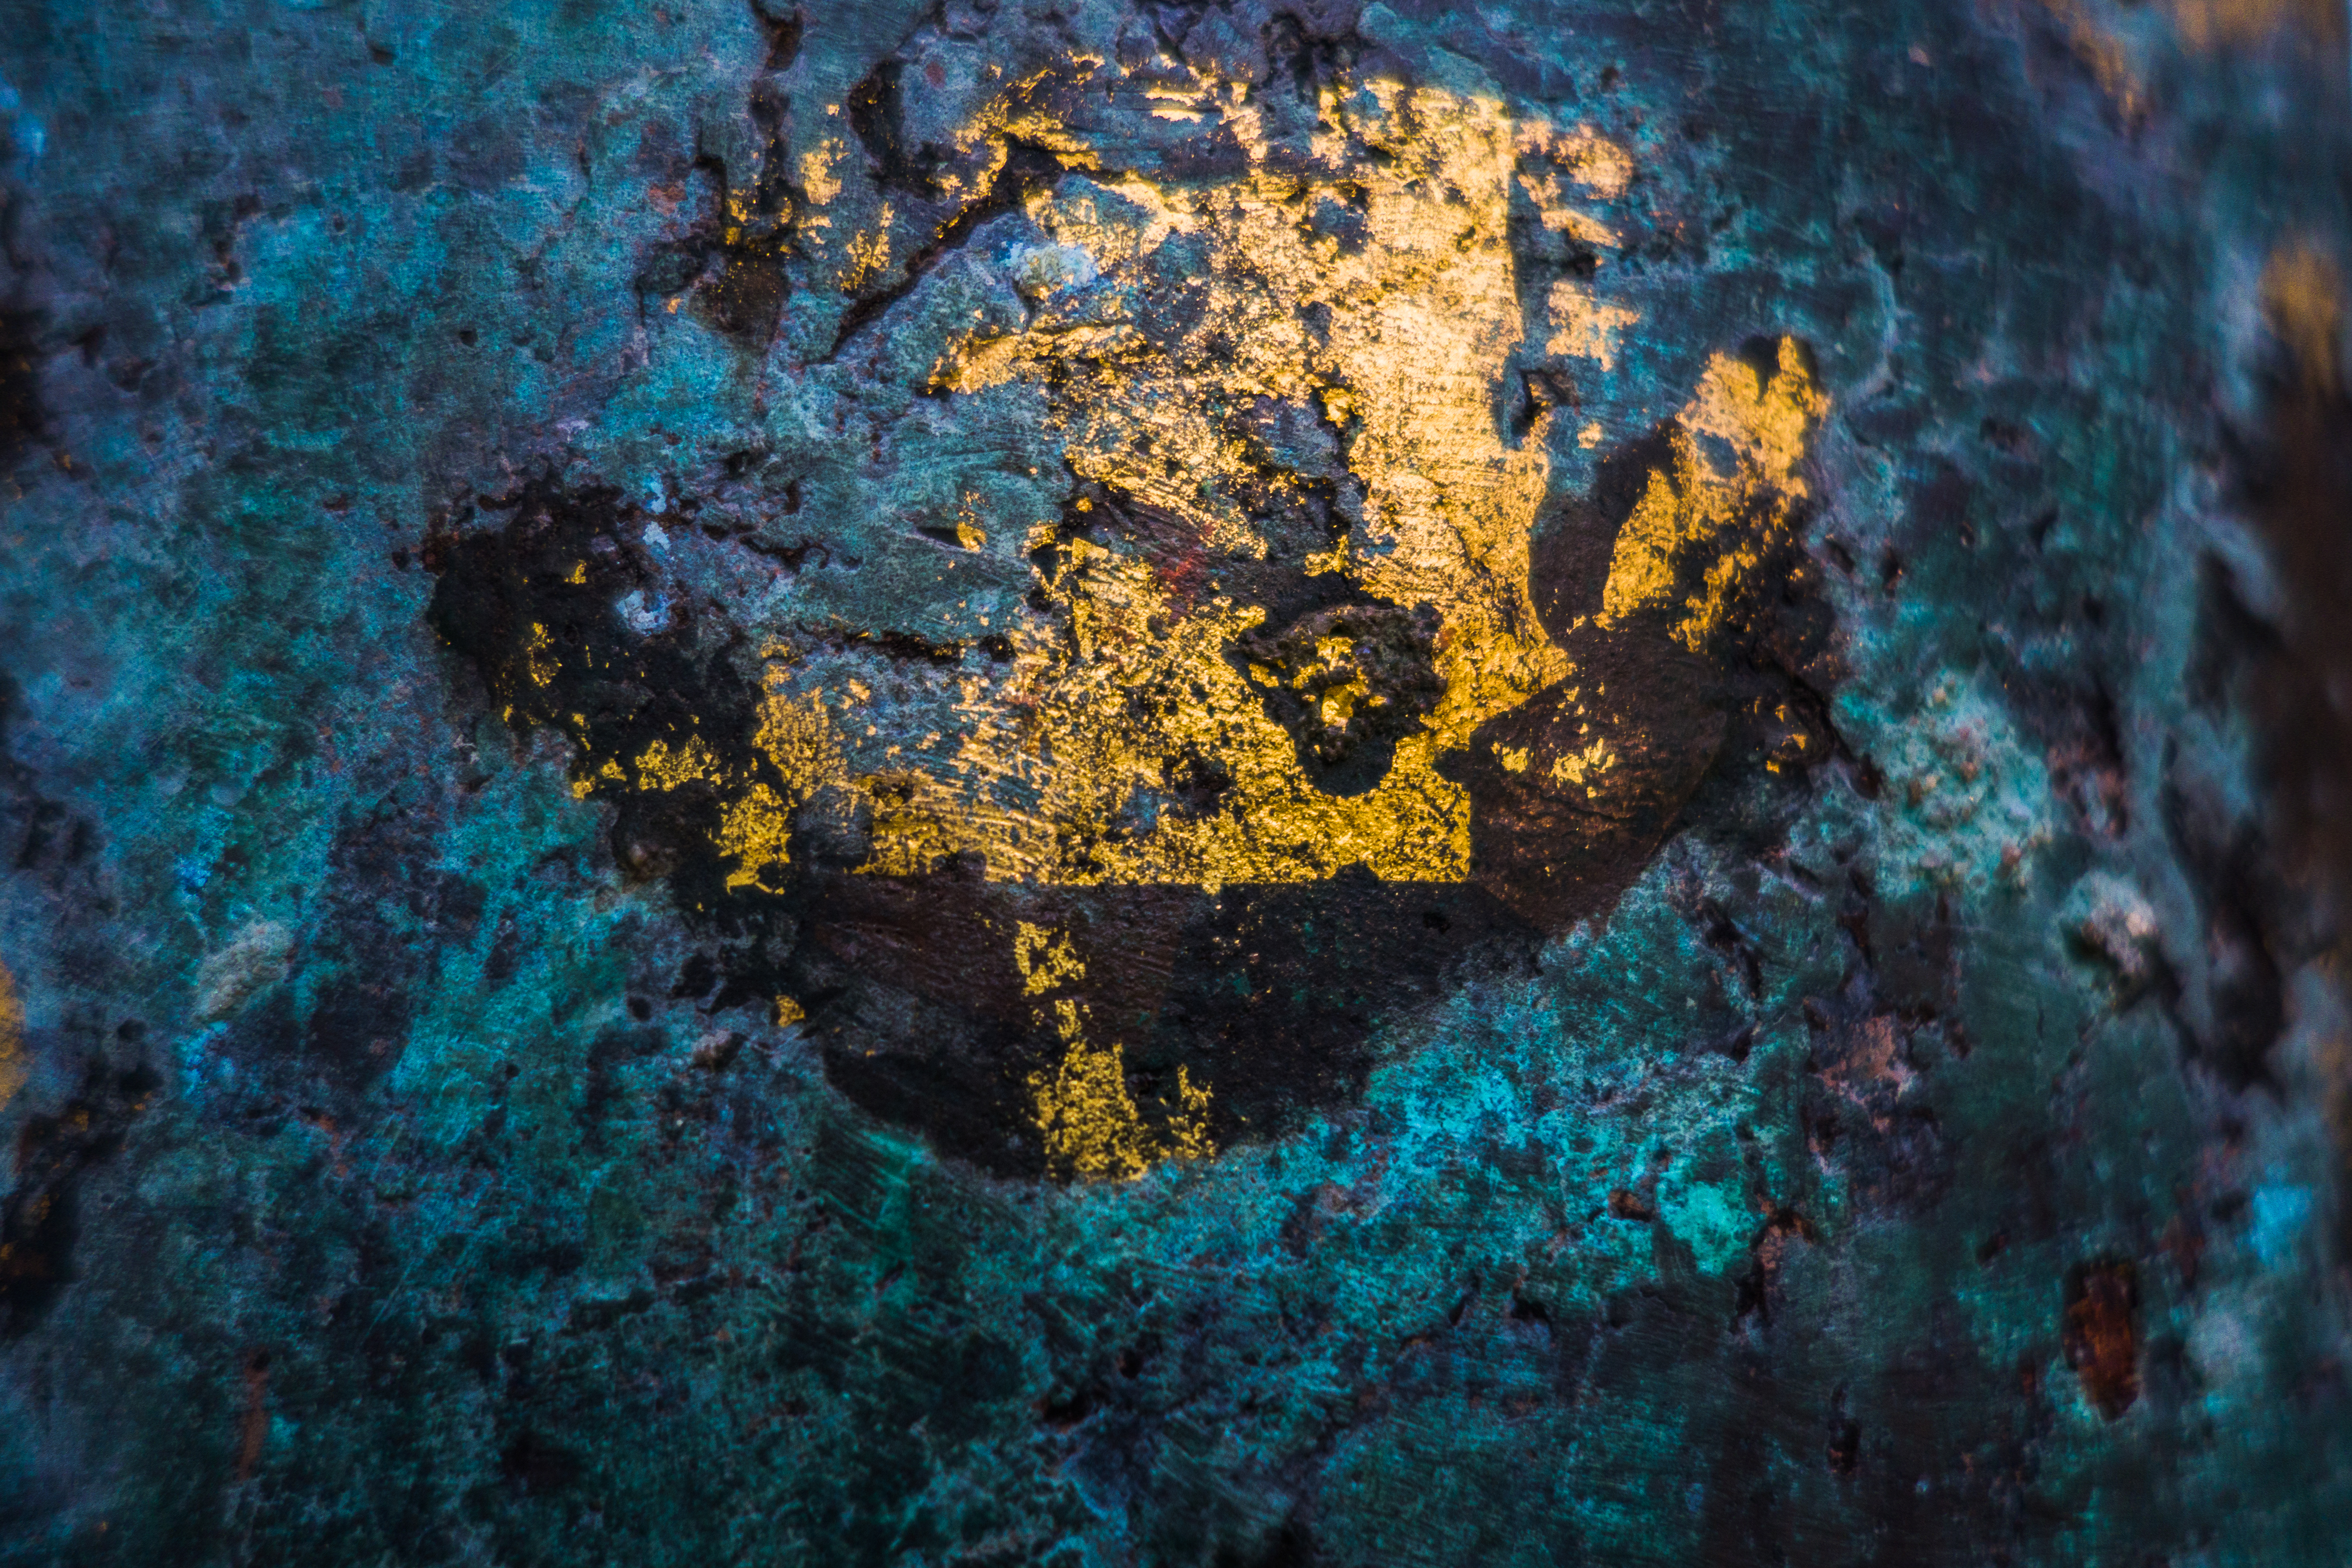
stucco work, thai, art, sculpture, temple, surface, blue, turquoise, green, water, yellow, Colorfulness, close up, painting, sky, organism, rust, pattern, rock, photography, space, macro photography, world, paint